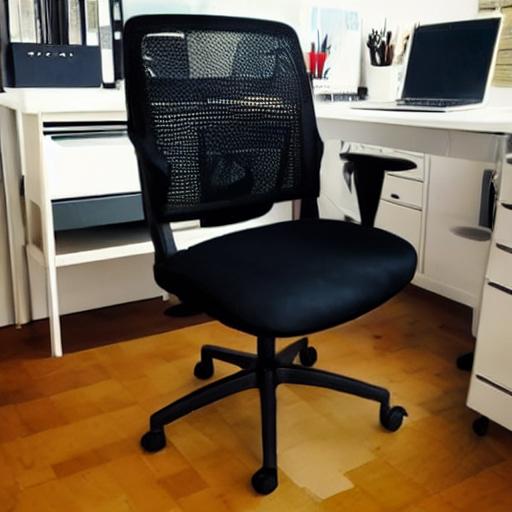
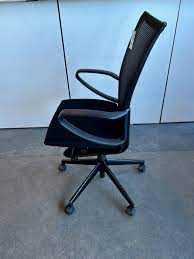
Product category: items_chair
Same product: no